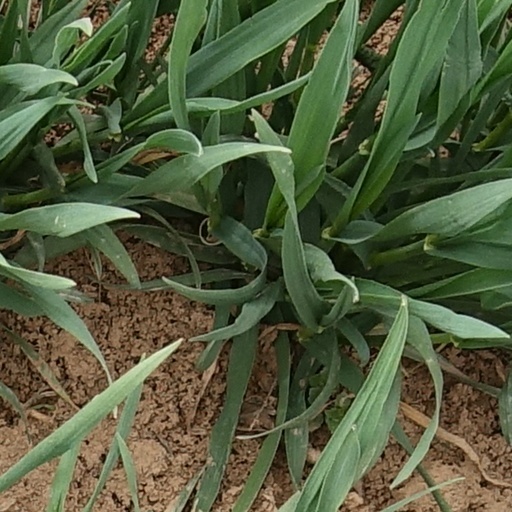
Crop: wheat